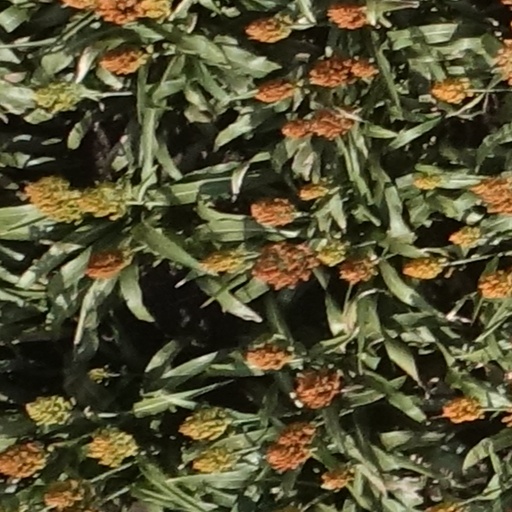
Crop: sorghum